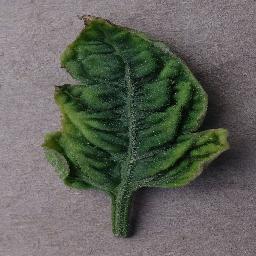
Label: Tomato___Tomato_Yellow_Leaf_Curl_Virus